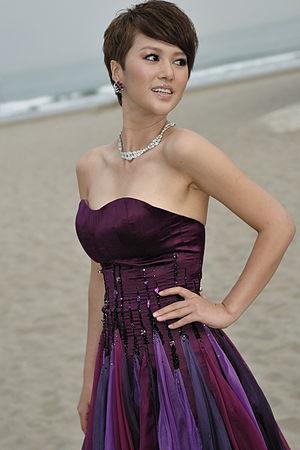
66ème Festival du Cinéma de Venise (Mostra), 11ème jour (12/09/2009) Tapis rouge pour la soirée de cloture du Festival de Venise 2009